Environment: real
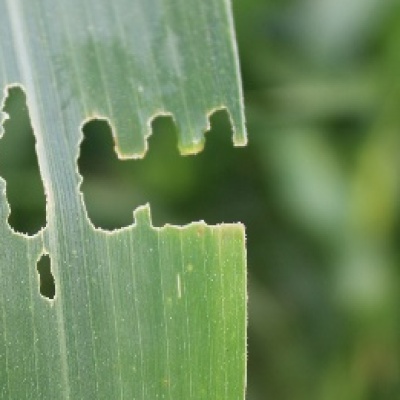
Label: fall_armyworm